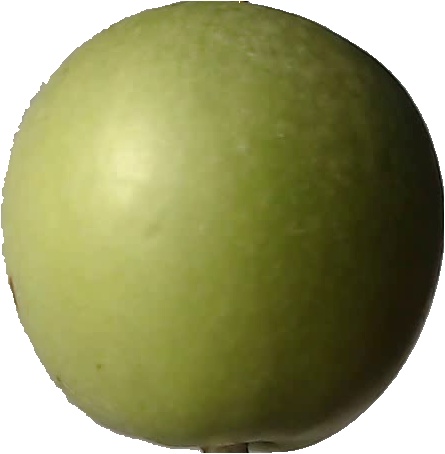
Label: apple_granny_smith_1